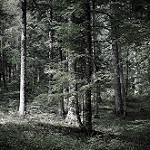
Scene: Outdoor